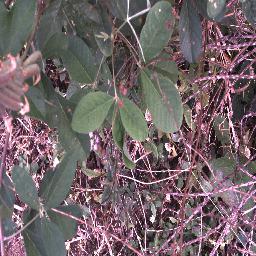
Label: negative